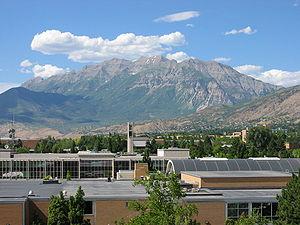
L'Université Brigham Young est l'université principale de l'Église de Jésus-Christ des Saints des Derniers Jours. Il n’est pas nécessaire d’être membre de l'Église pour pouvoir s'inscrire. Cependant, environ 98 % des étudiants sont membres pratiquants de l'Église. Tous les étudiants s'engagent à respecter un code moral très exigeant pendant leurs études.